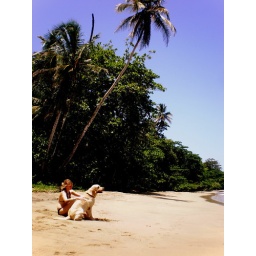
A friendly dog wandering down the beach comes to visit near Puerto Viejo.